Sandy Hollow, New South Wales

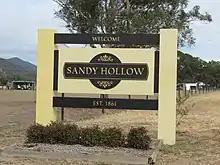
Entrance sign for the town of Sandy Hollow

Sandy Hollow is a small rural town in New South Wales, Australia in Muswellbrook Shire. The town is located on the Golden Highway in the far west of the Upper Hunter Valley, about 260 km north of Sydney.